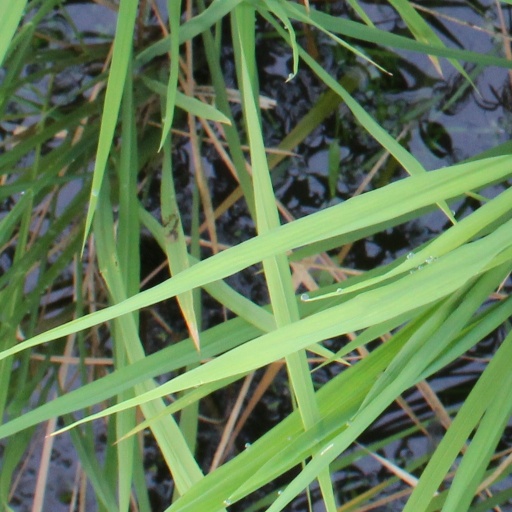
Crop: rice